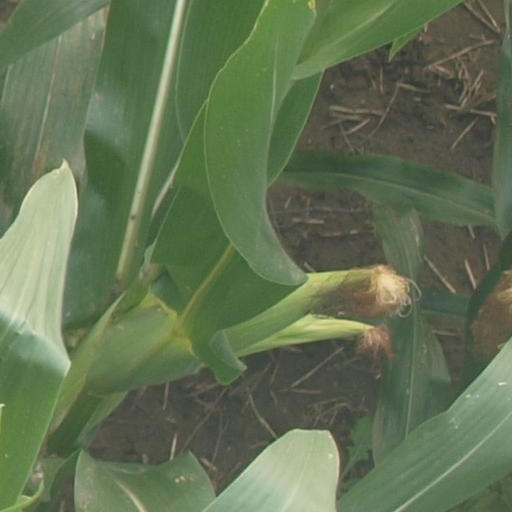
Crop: maize; corn